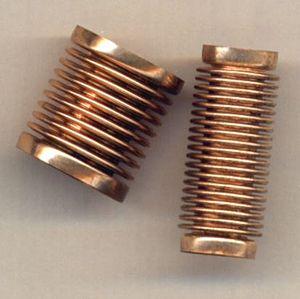
En génie mécanique, un accouplement est une transmission entre les extrémités de deux arbres en rotation pour transmettre un couple de l'un à l'autre. La fonction première des accouplements est de lier deux pièces mobiles d'une machine tournante tout en rattrapant, jusqu'à un certain point, un certain désalignement ou des jeux. Dans une acception plus générale, l'accouplement peut désigner un composant mécanique servant à connecter les extrémités de pièces adjacentes. En principe, les accouplements ne permettent pas le débrayage des arbres durant le mouvement ; toutefois, certains dispositifs sont dotés d'un limiteur de couple qui enclenche un patinage ou un débrayage complet lorsqu'un couple limite est atteint. Le choix d'un accouplement adapté peut permettre de réduire la durée de maintenance et donc le coût de fonctionnement.